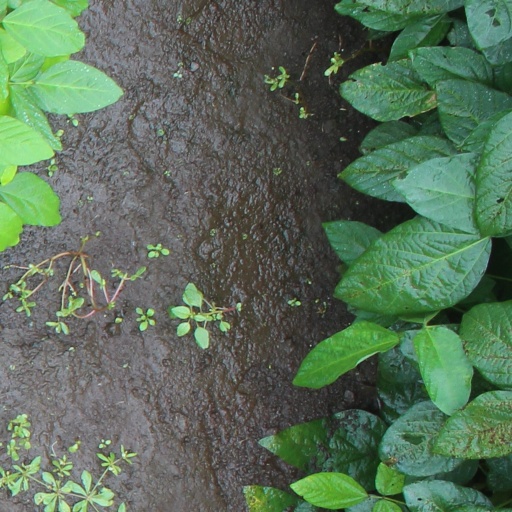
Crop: soybean